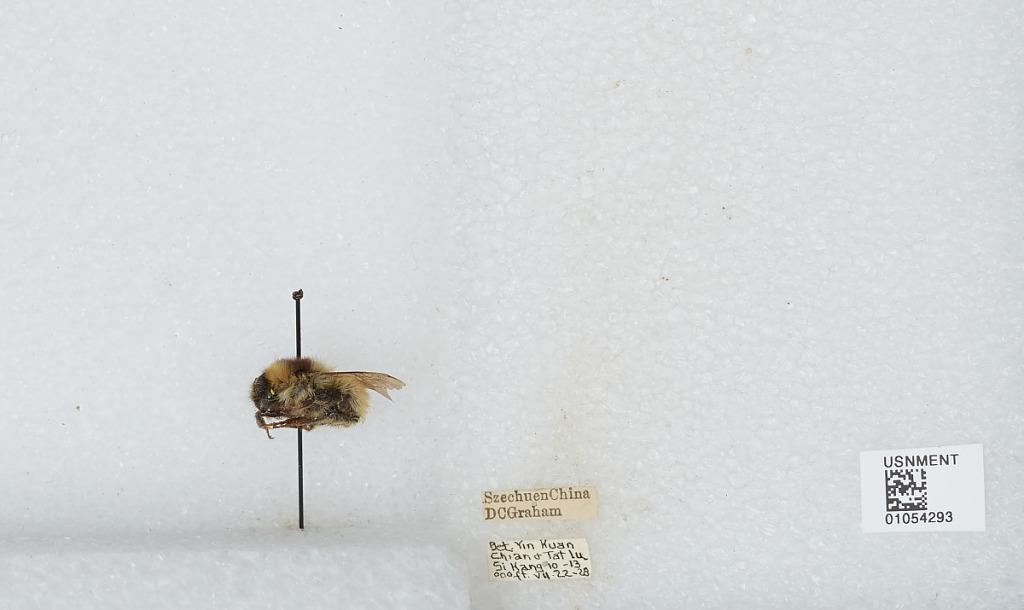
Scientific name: Bombus sp.
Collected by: D. Graham
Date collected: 1928-7-22
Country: China
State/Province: Sichuan
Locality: Between Yin Kuan Chian & Tat Lu Si Kang